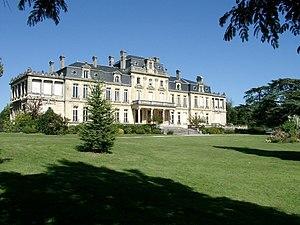
L’université de Bordeaux compte plus de 50 000 étudiants et 4 000 enseignants-chercheurs dans les domaines des sciences humaines et sociales, des sciences de la vie, des sciences de la santé et des sciences et technologies. Il s'agit de la plus grande université de la région Nouvelle-Aquitaine. Elle dispose de plusieurs sites à l'intérieur de la métropole de Bordeaux, notamment au sein du domaine universitaire de Talence Pessac Gradignan, mais aussi dans les villes d'Agen et Périgueux.
Mérignac est une commune du Sud-Ouest de la France, située dans le département de la Gironde, dans la banlieue ouest de Bordeaux, en région Nouvelle-Aquitaine.
Cet article recense les monuments historiques de l'arrondissement de Bordeaux, dans le département de la Gironde, en France.
"L’Université Bordeaux-IV, de nom d’usage «Université Montesquieu Bordeaux IV"", est une université française ayant existé entre 1971 et 2013. Elle fusionne le 1ᵉʳ janvier 2014 avec deux autres universités bordelaises pour former l'université de Bordeaux.